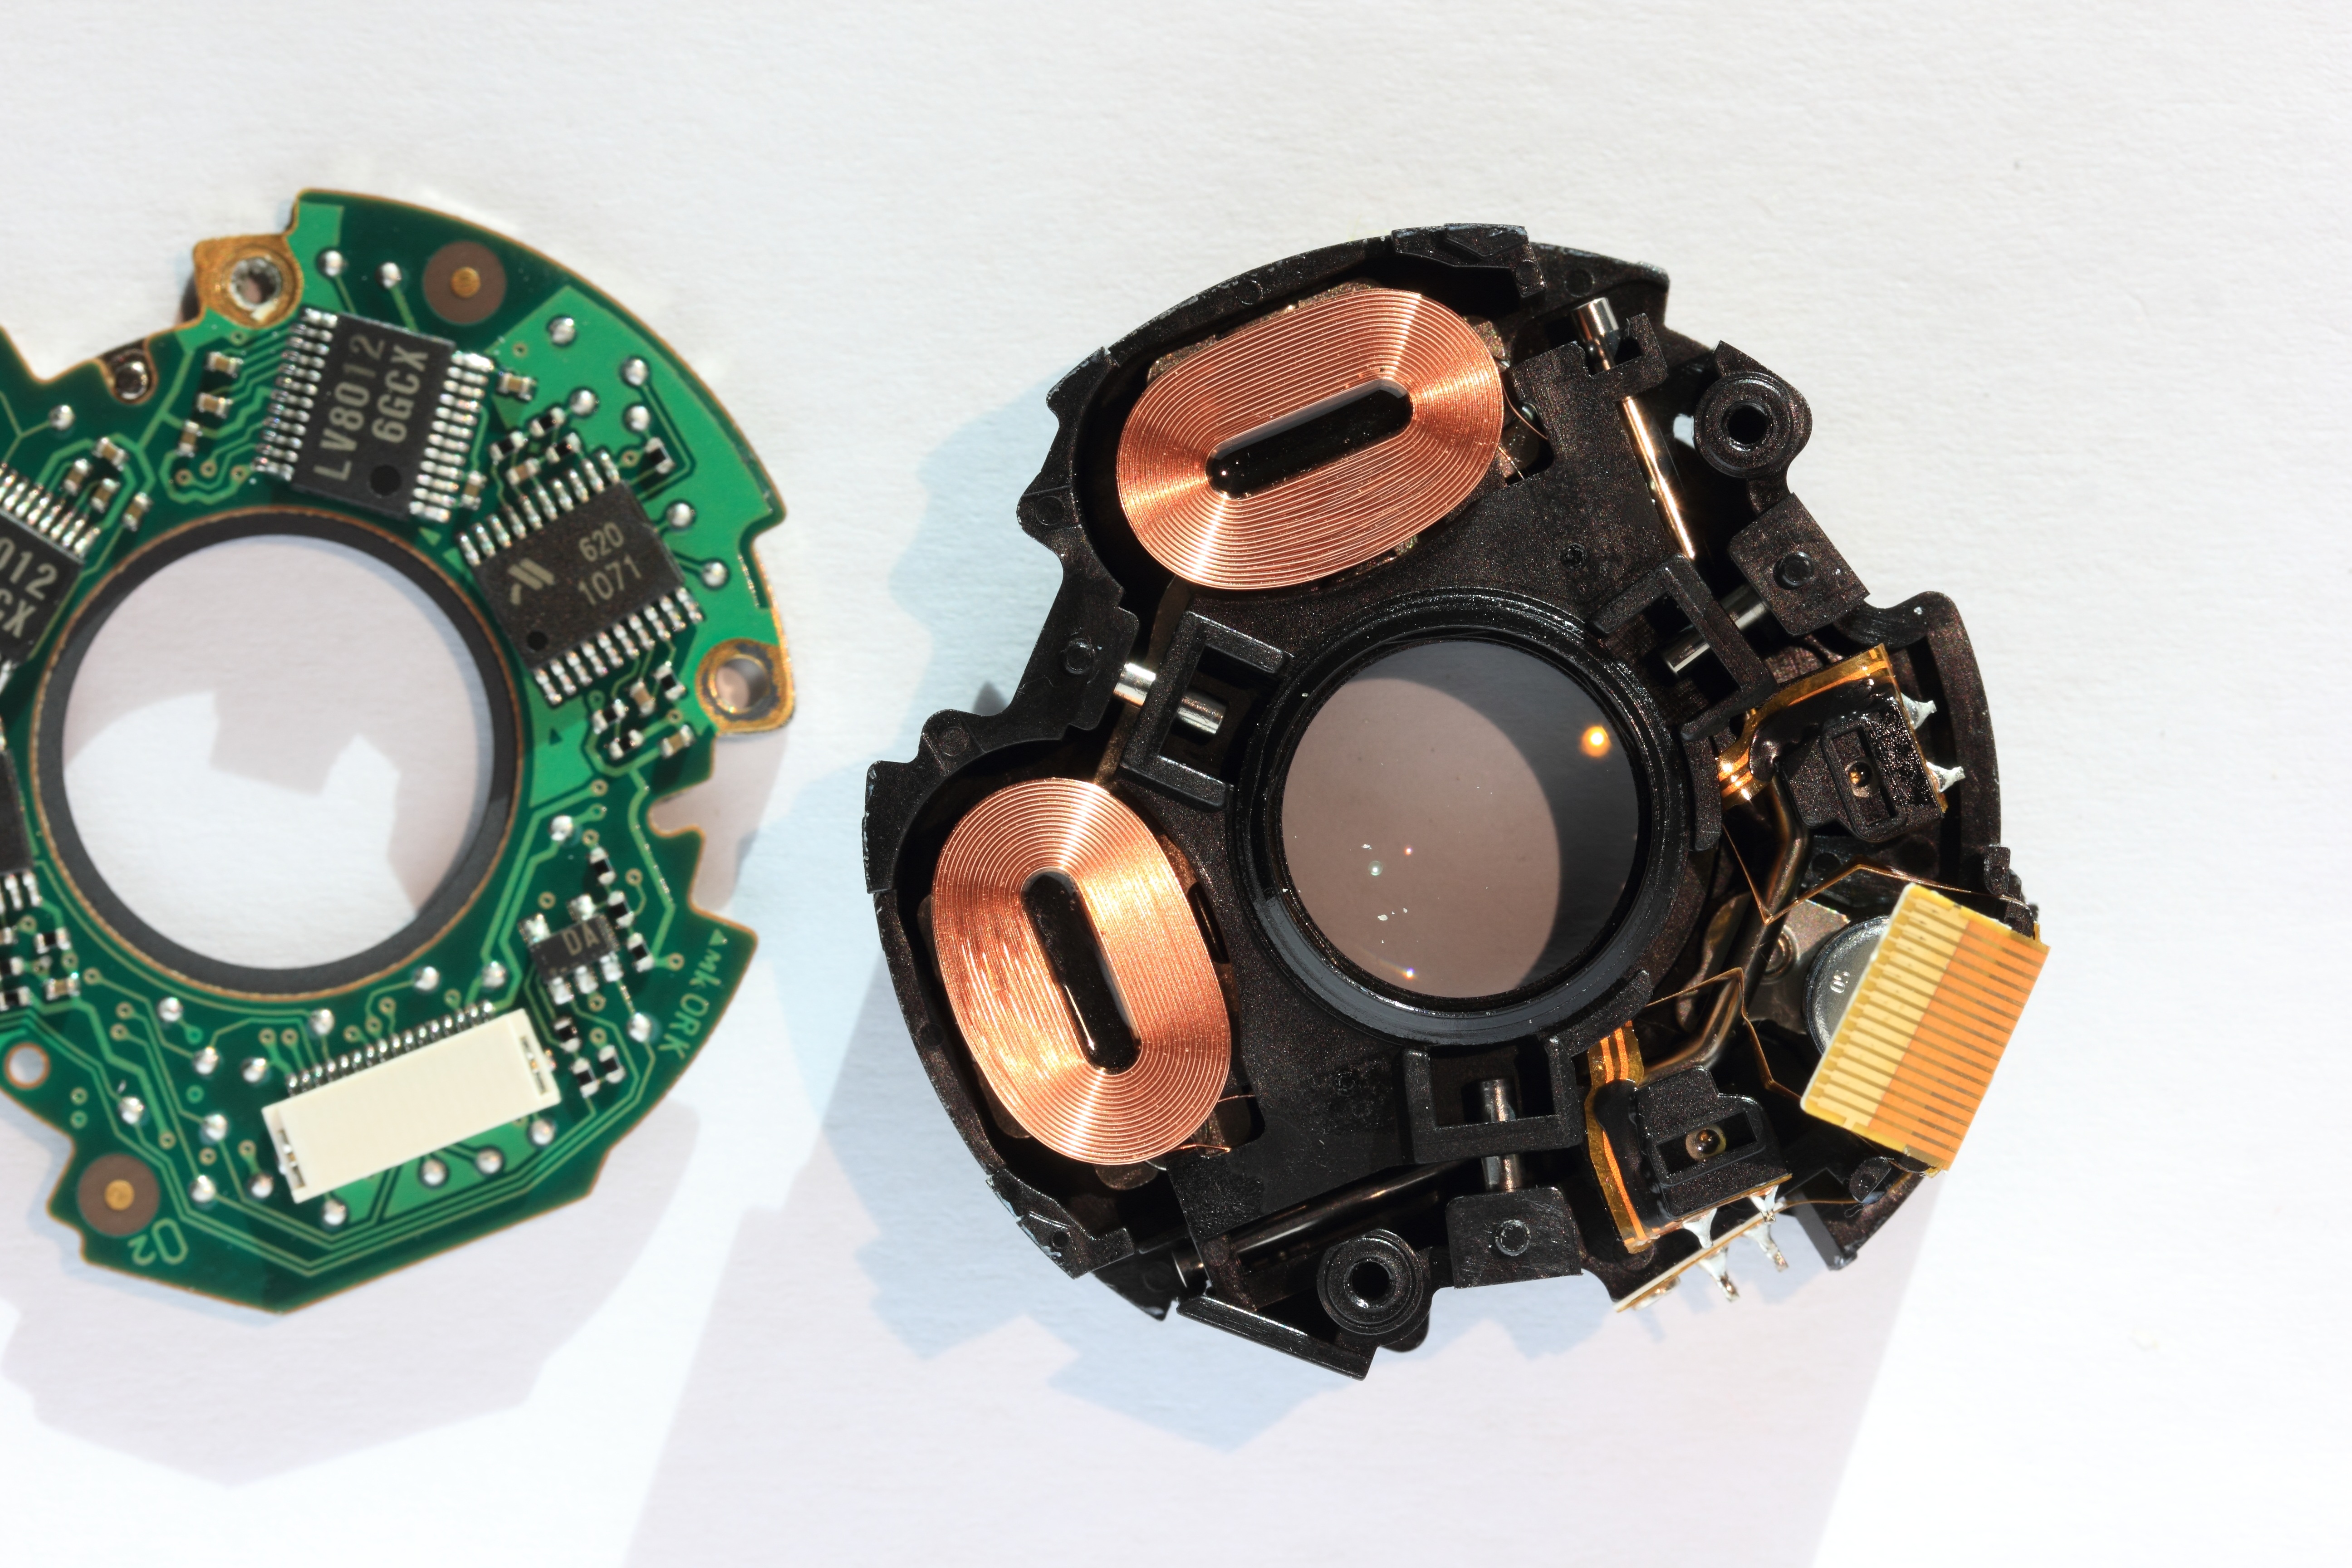
hand, board, lens, canon, steering wheel, surface, coil, mechanism, product, moving, eos, is, electronics, components, image, electric, printed, magnet, circuits, circuitry, shake, magnetic, mounted, pcb, actuator, integrated, automotive engine part, stabilization, ef s, 17 85